Cockermouth, Keswick and Penrith Railway

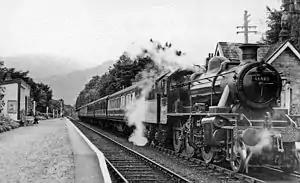
Bassenthwaite Lake station 1951. The 10.15 Manchester Victoria to Workington service

The company had its origins in a meeting at Keswick in September 1860 which agreed to promote a railway linking Keswick to existing railways at Cockermouth (to the West) and Penrith (to the East). A project for a railway linking the towns had been promoted during the Railway Mania, getting as far as a survey of the proposed route, but nothing had come of this (nor of a projected railway from Cockermouth to Windermere via Keswick). Consequently, a Keswick resident complained in 1857, "Here we are buried – shut out from the world, as it were – 15 hours from a morning paper while other people know at an instant what happens at the other end of the kingdom" However, the prospectus for the company argued, what would make the line profitable was not local traffic to Keswick, but potential two-way mineral traffic between the haematite orefield of West Cumberland and the coke-ovens of South Durham.